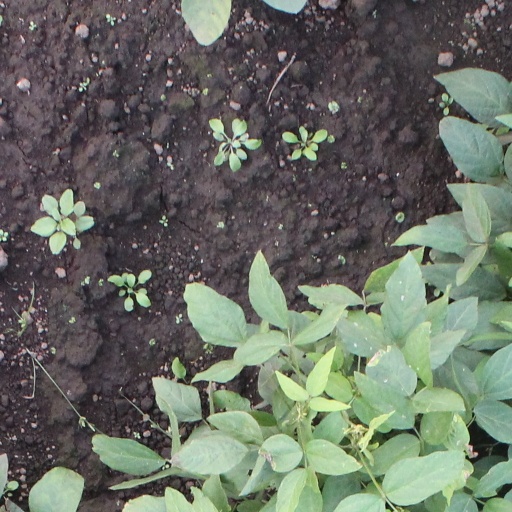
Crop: soybean